Sid McMath

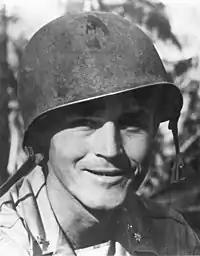
McMath in uniform,

Sidney Sanders McMath was born in a dog-trot log cabin on the old McMath home place near Magnolia, Columbia County, Arkansas, the son of Hal Pierce and Nettie Belle Sanders McMath. His paternal grandfather, Columbia County Sheriff Sidney Smith McMath, grand nephew of his martyred Goliad namesake, had himself been killed in the line of duty the previous year, leaving a pensionless widow and eight children, Hal being the eldest. After years of wrangling horses and bad-luck wildcatting in the Southwest Arkansas oil fields, Hal McMath moved his family by wagon to Hot Springs in June 1922. There, he sold the last of his horses and took a job as a barber. Nettie went to work as a manicurist and for the Malco movie theater as a ticket vendor. Sid and his sister, Edyth, attended Hot Springs public schools, where the boy excelled in boxing and drama and became an Eagle Scout while shining shoes and hawking newspapers to supplement the family's meager income. He was elected president of his class each of his high school years, the last of which he won the state Golden Gloves welterweight boxing title. He attended Henderson State College and the University of Arkansas, where he was elected president of the student body. He was a member of the Arkansas Pershing Rifles military fraternal organization, Blue Key, and Sigma Alpha Epsilon. He graduated from the university's School of Law in 1936.